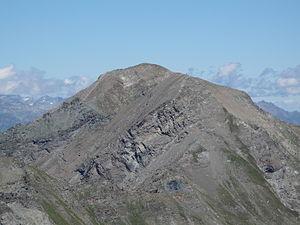
Le mont Glacier est une montagne du massif du Grand-Paradis, située sur la même ligne de crêtes que le mont Avic. Il domine la vallée d'Aoste.